Cyanogen bromide

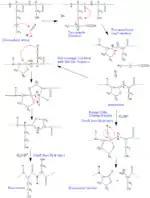
Cyanogen bromide peptide bond cleavage

The electron density in cyanogen bromide is shifted away from the carbon atom, making it unusually electrophilic, and towards the more electronegative bromine and nitrogen. This leaves the carbon particularly vulnerable to attack by a nucleophile, and the cleavage reaction begins with a substitution reaction in which bromine is ultimately replaced by the sulfur in methionine. This attack is followed by the formation of a five-membered ring as opposed to a six-membered ring, which would entail the formation of a double bond in the ring between nitrogen and carbon. This double bond would result in a rigid ring conformation, thereby destabilizing the molecule. Thus, the five-membered ring is formed so that the double bond is outside the ring, as shown in the figure.